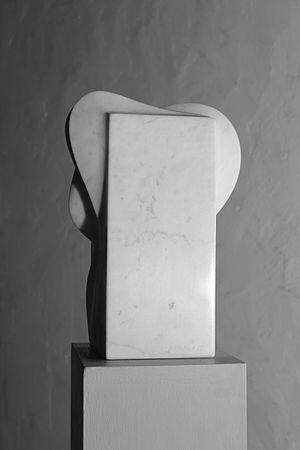
Sculpture Friendship (""Amitié"") 1999 Tetsuo Harada, sculpteur français d'origine japonaise. Sculpture en taille directe. Marbre blanc de Carrare (Italie). L18 x l12 x H35 cm. Taillée à Fresnay l'Evêque, Eure-et-Loir (Beauce) 28310, France. Photographie: 2012 Avril 7, Cesar Harada, deuxième fils d'Annie et Tetsuo Harada."
Fresnay-l'Évêque est une commune française située dans le département d'Eure-et-Loir, en région Centre-Val de Loire.